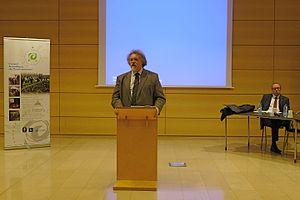
CSENPC conférence
Le Conseil scientifique de l’environnement Nord - Pas-de-Calais est une association loi de 1901 de la région Nord-Pas-de-Calais ayant pour objet d'apporter avis et conseils dans le domaine de l'environnement régional et de promouvoir la recherche scientifique sur les thématiques environnementales au sens large.